History of Tokyo

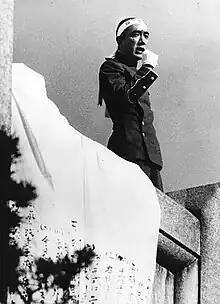
Yukio Mishima giving a speech during his 1970 coup attempt at the Japan Ground Self-Defense Force building

Tight control over education was exercised by the Ministry of Education. In 1877, multiple government schools were merged into the University of Tokyo, which led in Western-style study of science and technology. Consultants were brought in from Europe and the United States. Kikuchi Dairoku, a mathematician educated in Britain, became president. By the 1880s, the university also became a political instrument of the government bureaucracy. Its scholars began to enter public debate as experts in many areas. Study of law developed rapidly at the school, and many of its alumni became bureaucrats. Tokyo Vocational School, which later became the Tokyo Institute of Technology, opened in 1881.